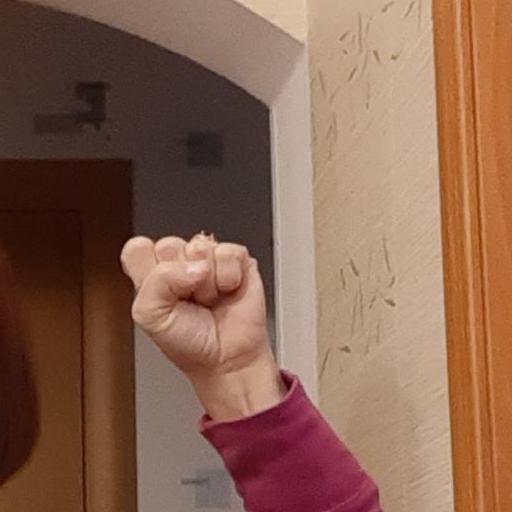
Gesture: fist